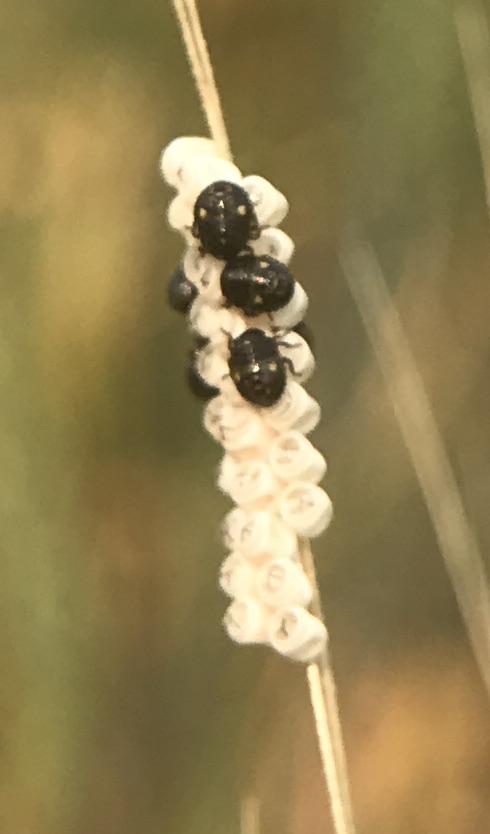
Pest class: stink_bug